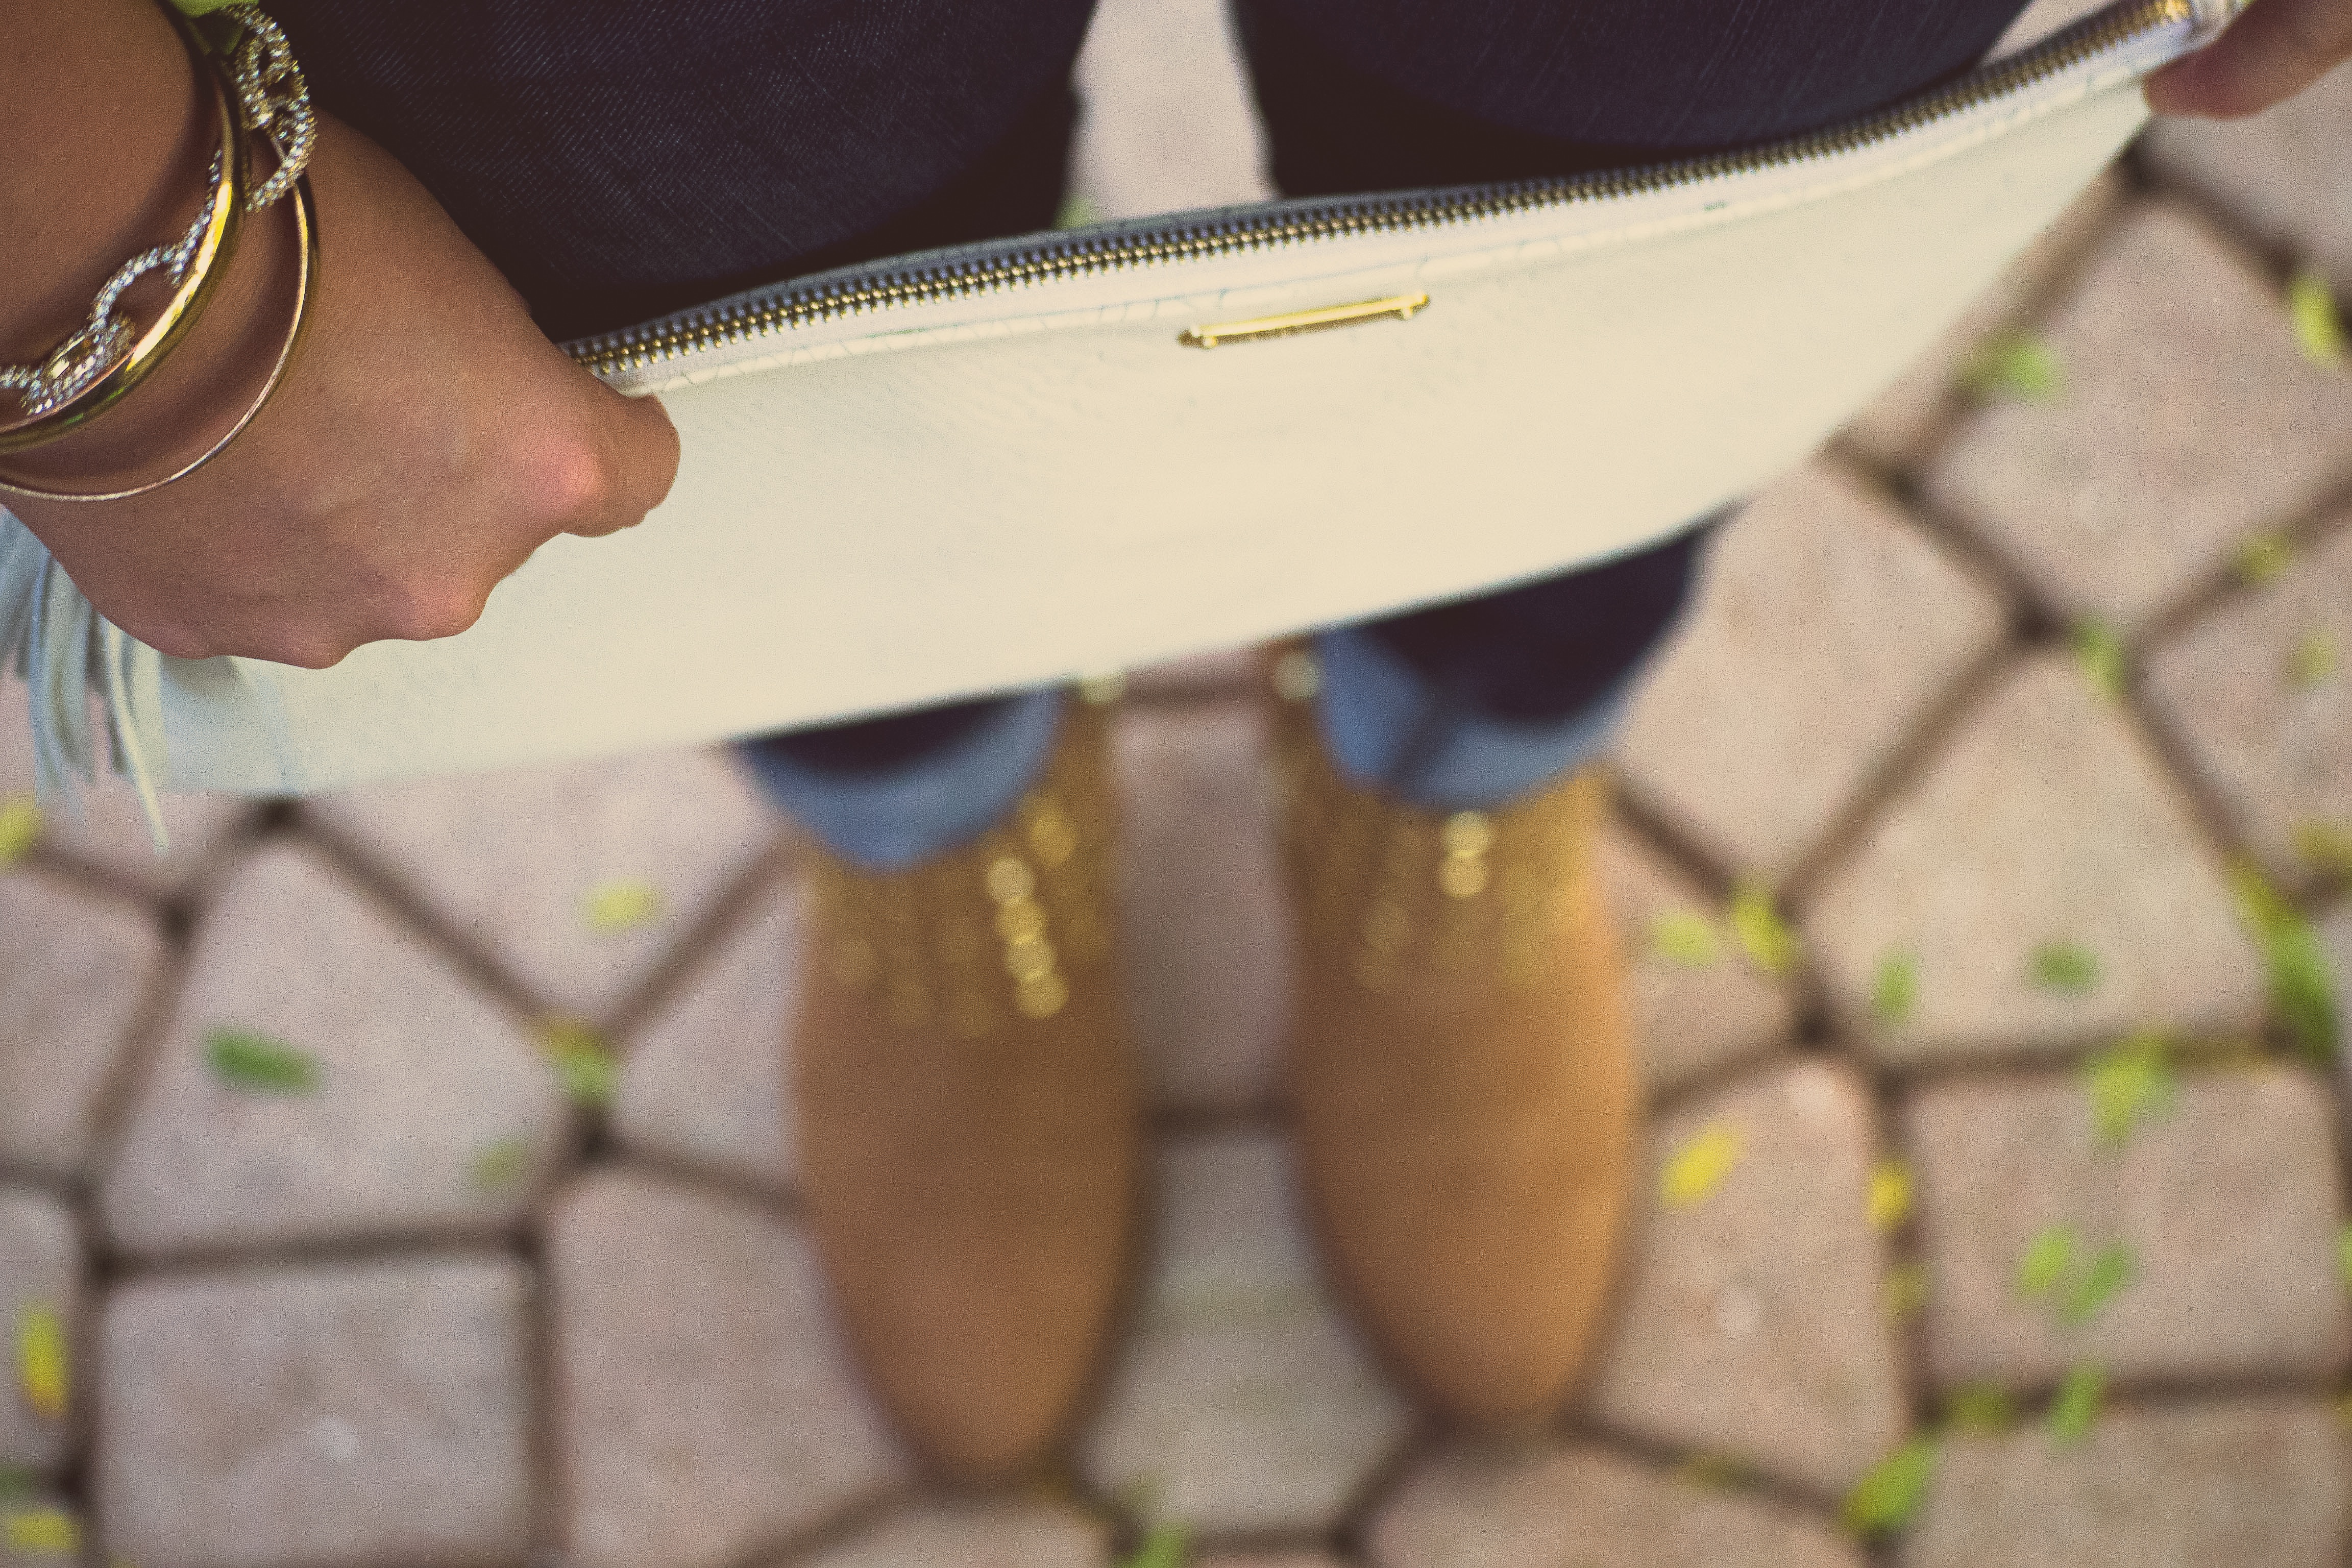
hand, shoe, leg, finger, yellow, glasses, footwear, horse tack